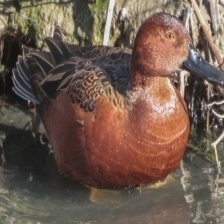
Species: CINNAMON TEAL
Scientific name: ANAS CYANOPTERA
ImageNet parent category: drake